Helen Milligan

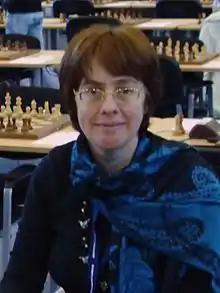
Helen Milligan at the 39th Chess Olympiad in Khanty-Mansiysk, Russia 2010.

Helen Milligan (born "Helen Scott"; 25 August 1962) is a Scottish-New Zealand chess player holding the FIDE titles of Candidate Master (CM) and Woman FIDE Master (WFM), and three-time Asian senior women's champion.